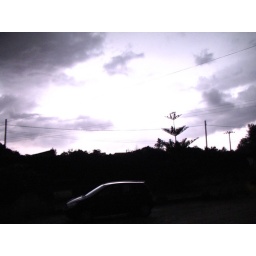
Lightning over the car park of our rented holiday house, the sky was actually pitch black when the lightning wasn't striking.